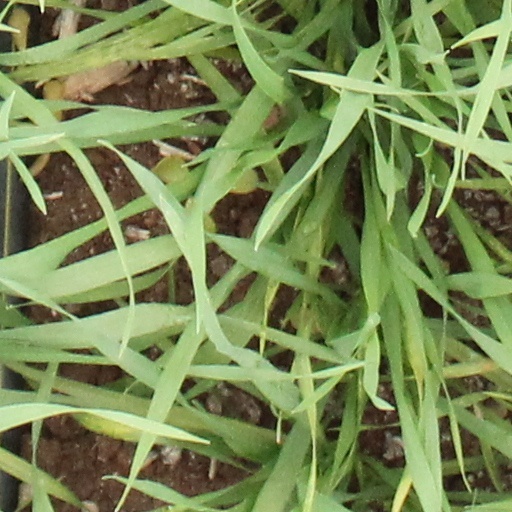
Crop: wheat